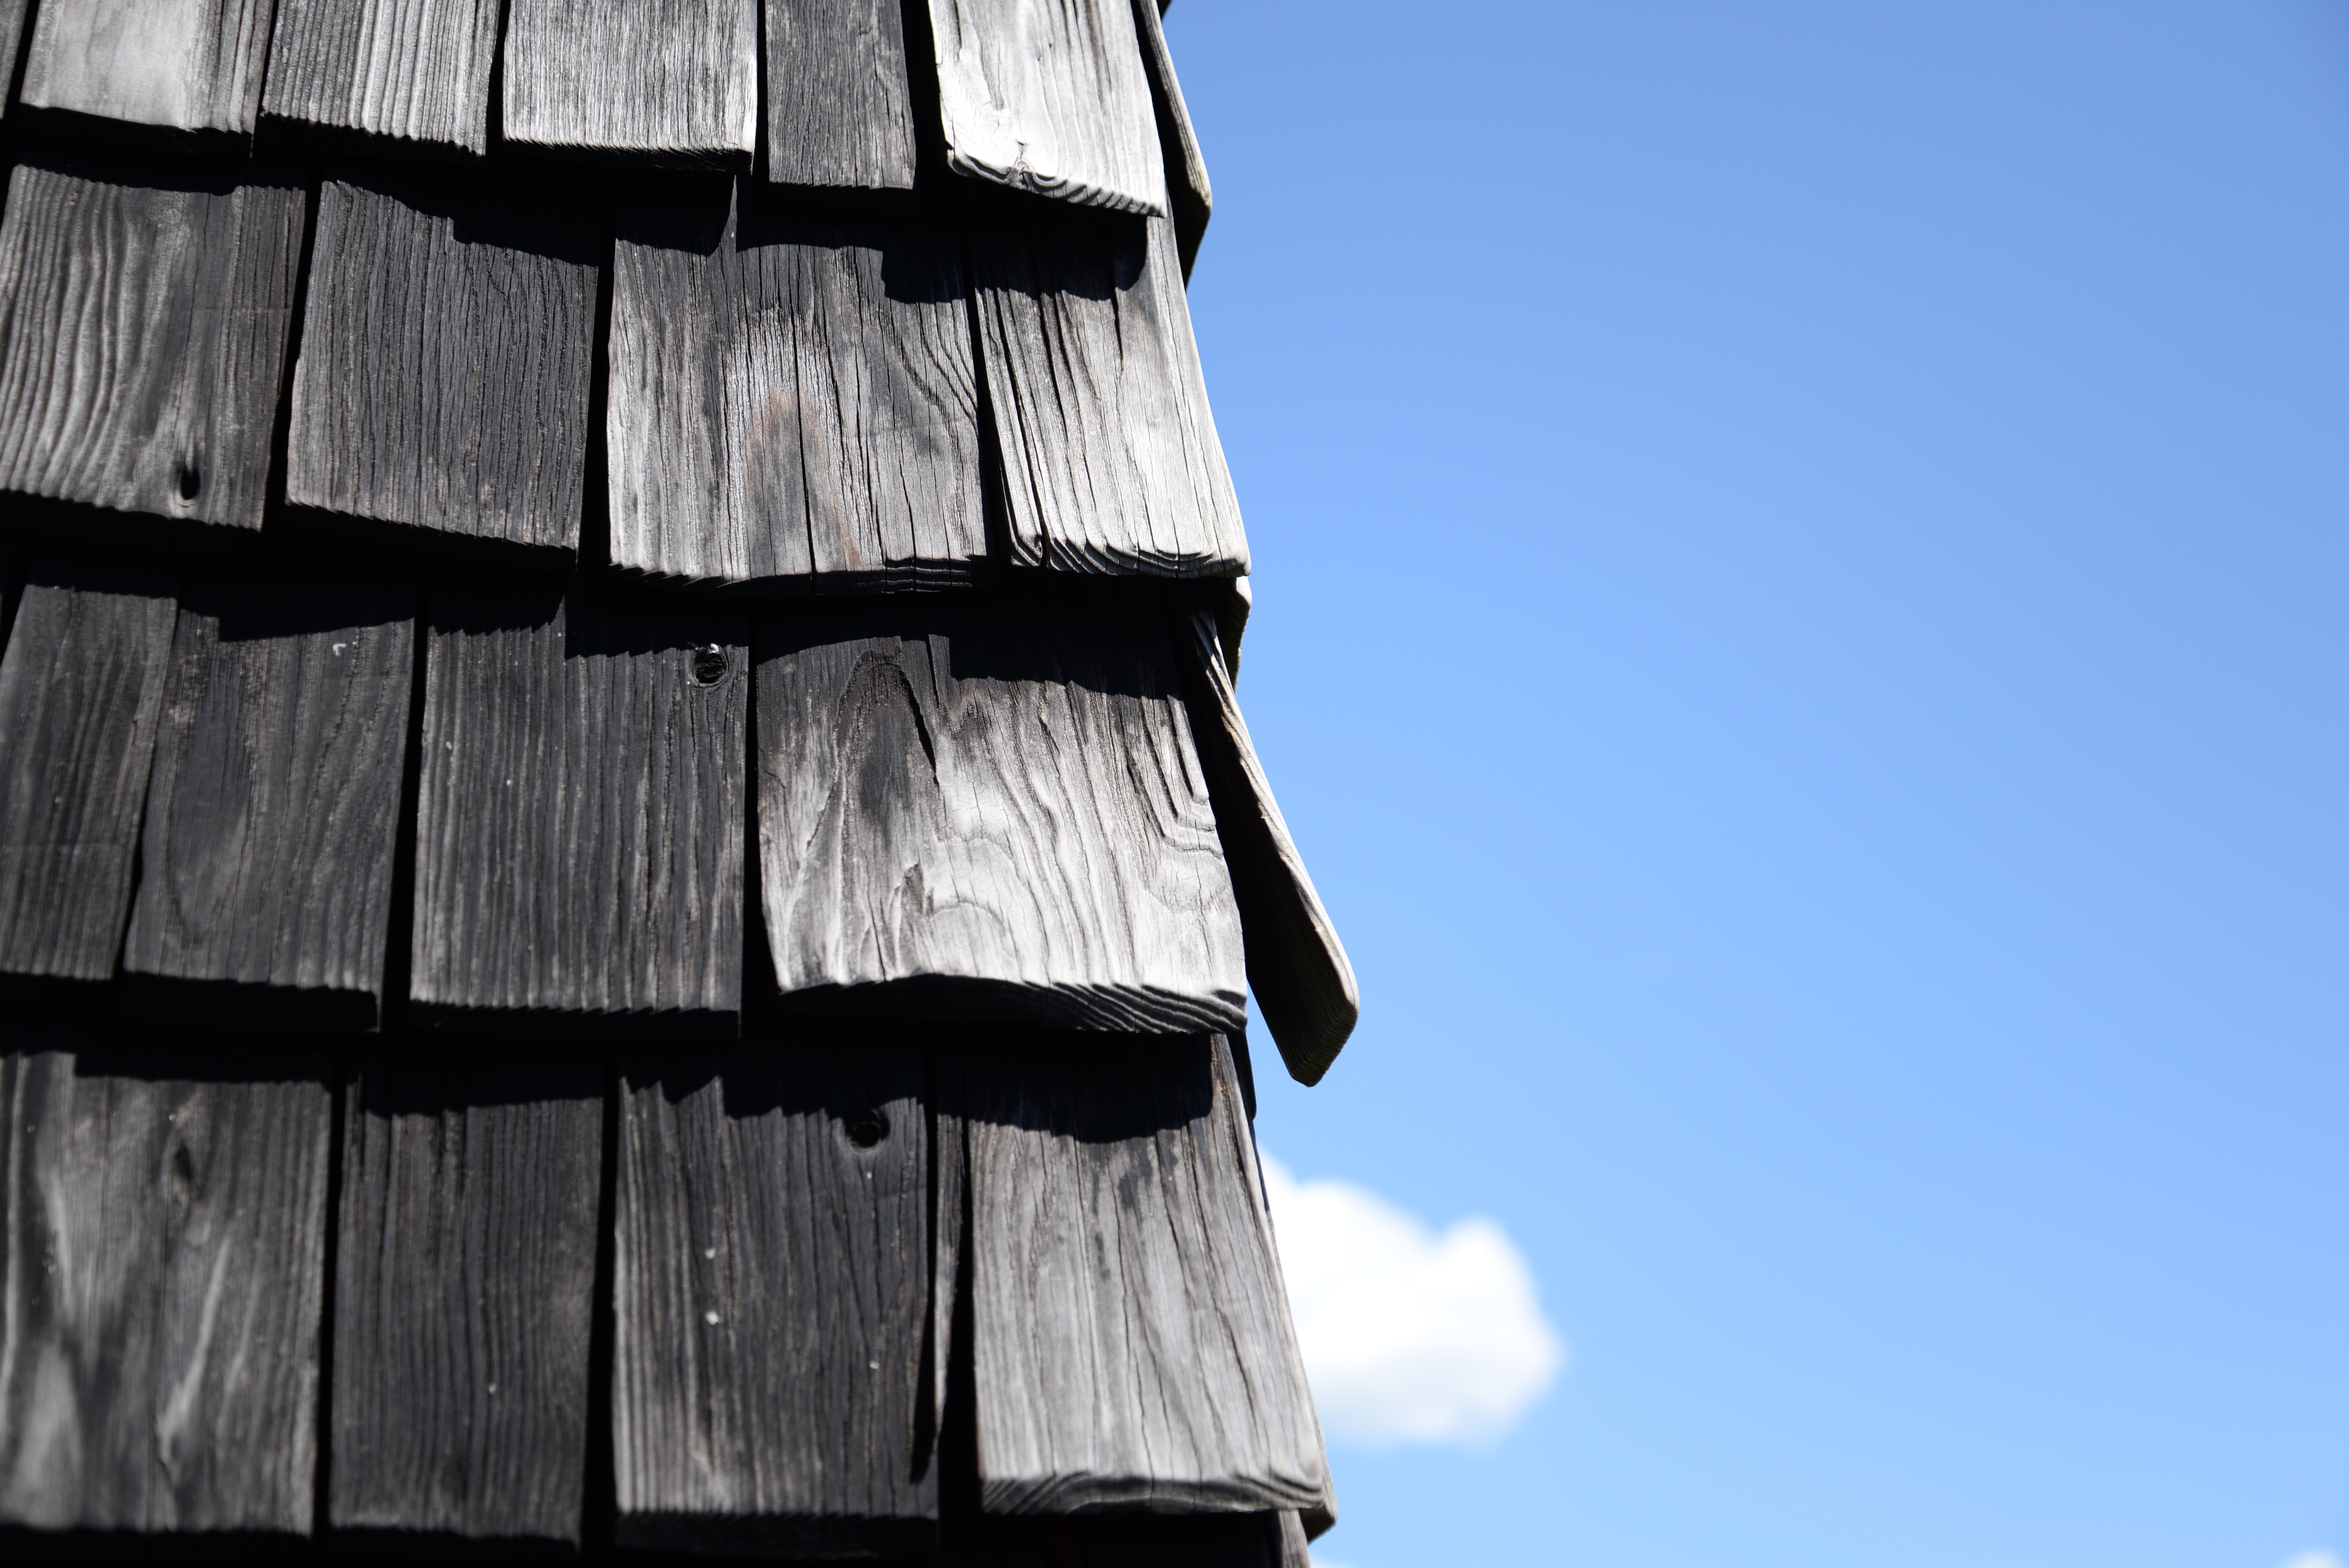
wood, house, roof, old, blue, roofing, shingles